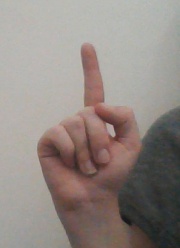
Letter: bb